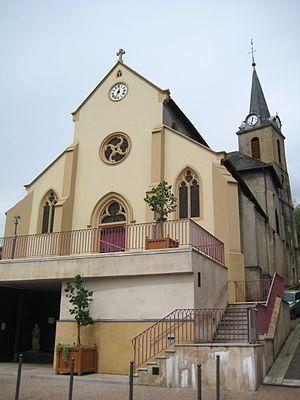
Rosselange est une commune française située dans le département de la Moselle, en région Grand Est.